Field hockey at the 2004 Summer Olympics – Men's tournament

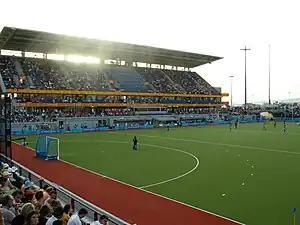
Helliniko Olympic Complex

The men's field hockey tournament at the 2004 Summer Olympics was the 20th edition of the field hockey event for men at the Summer Olympic Games. It was held over a thirteen-day period beginning on 15 August, and culminating with the medal finals on 27 August. All games were played at the hockey centre within the Hellinikon Olympic Complex in Athens, Greece.